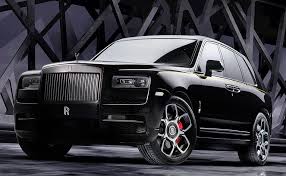
Label: noambulance